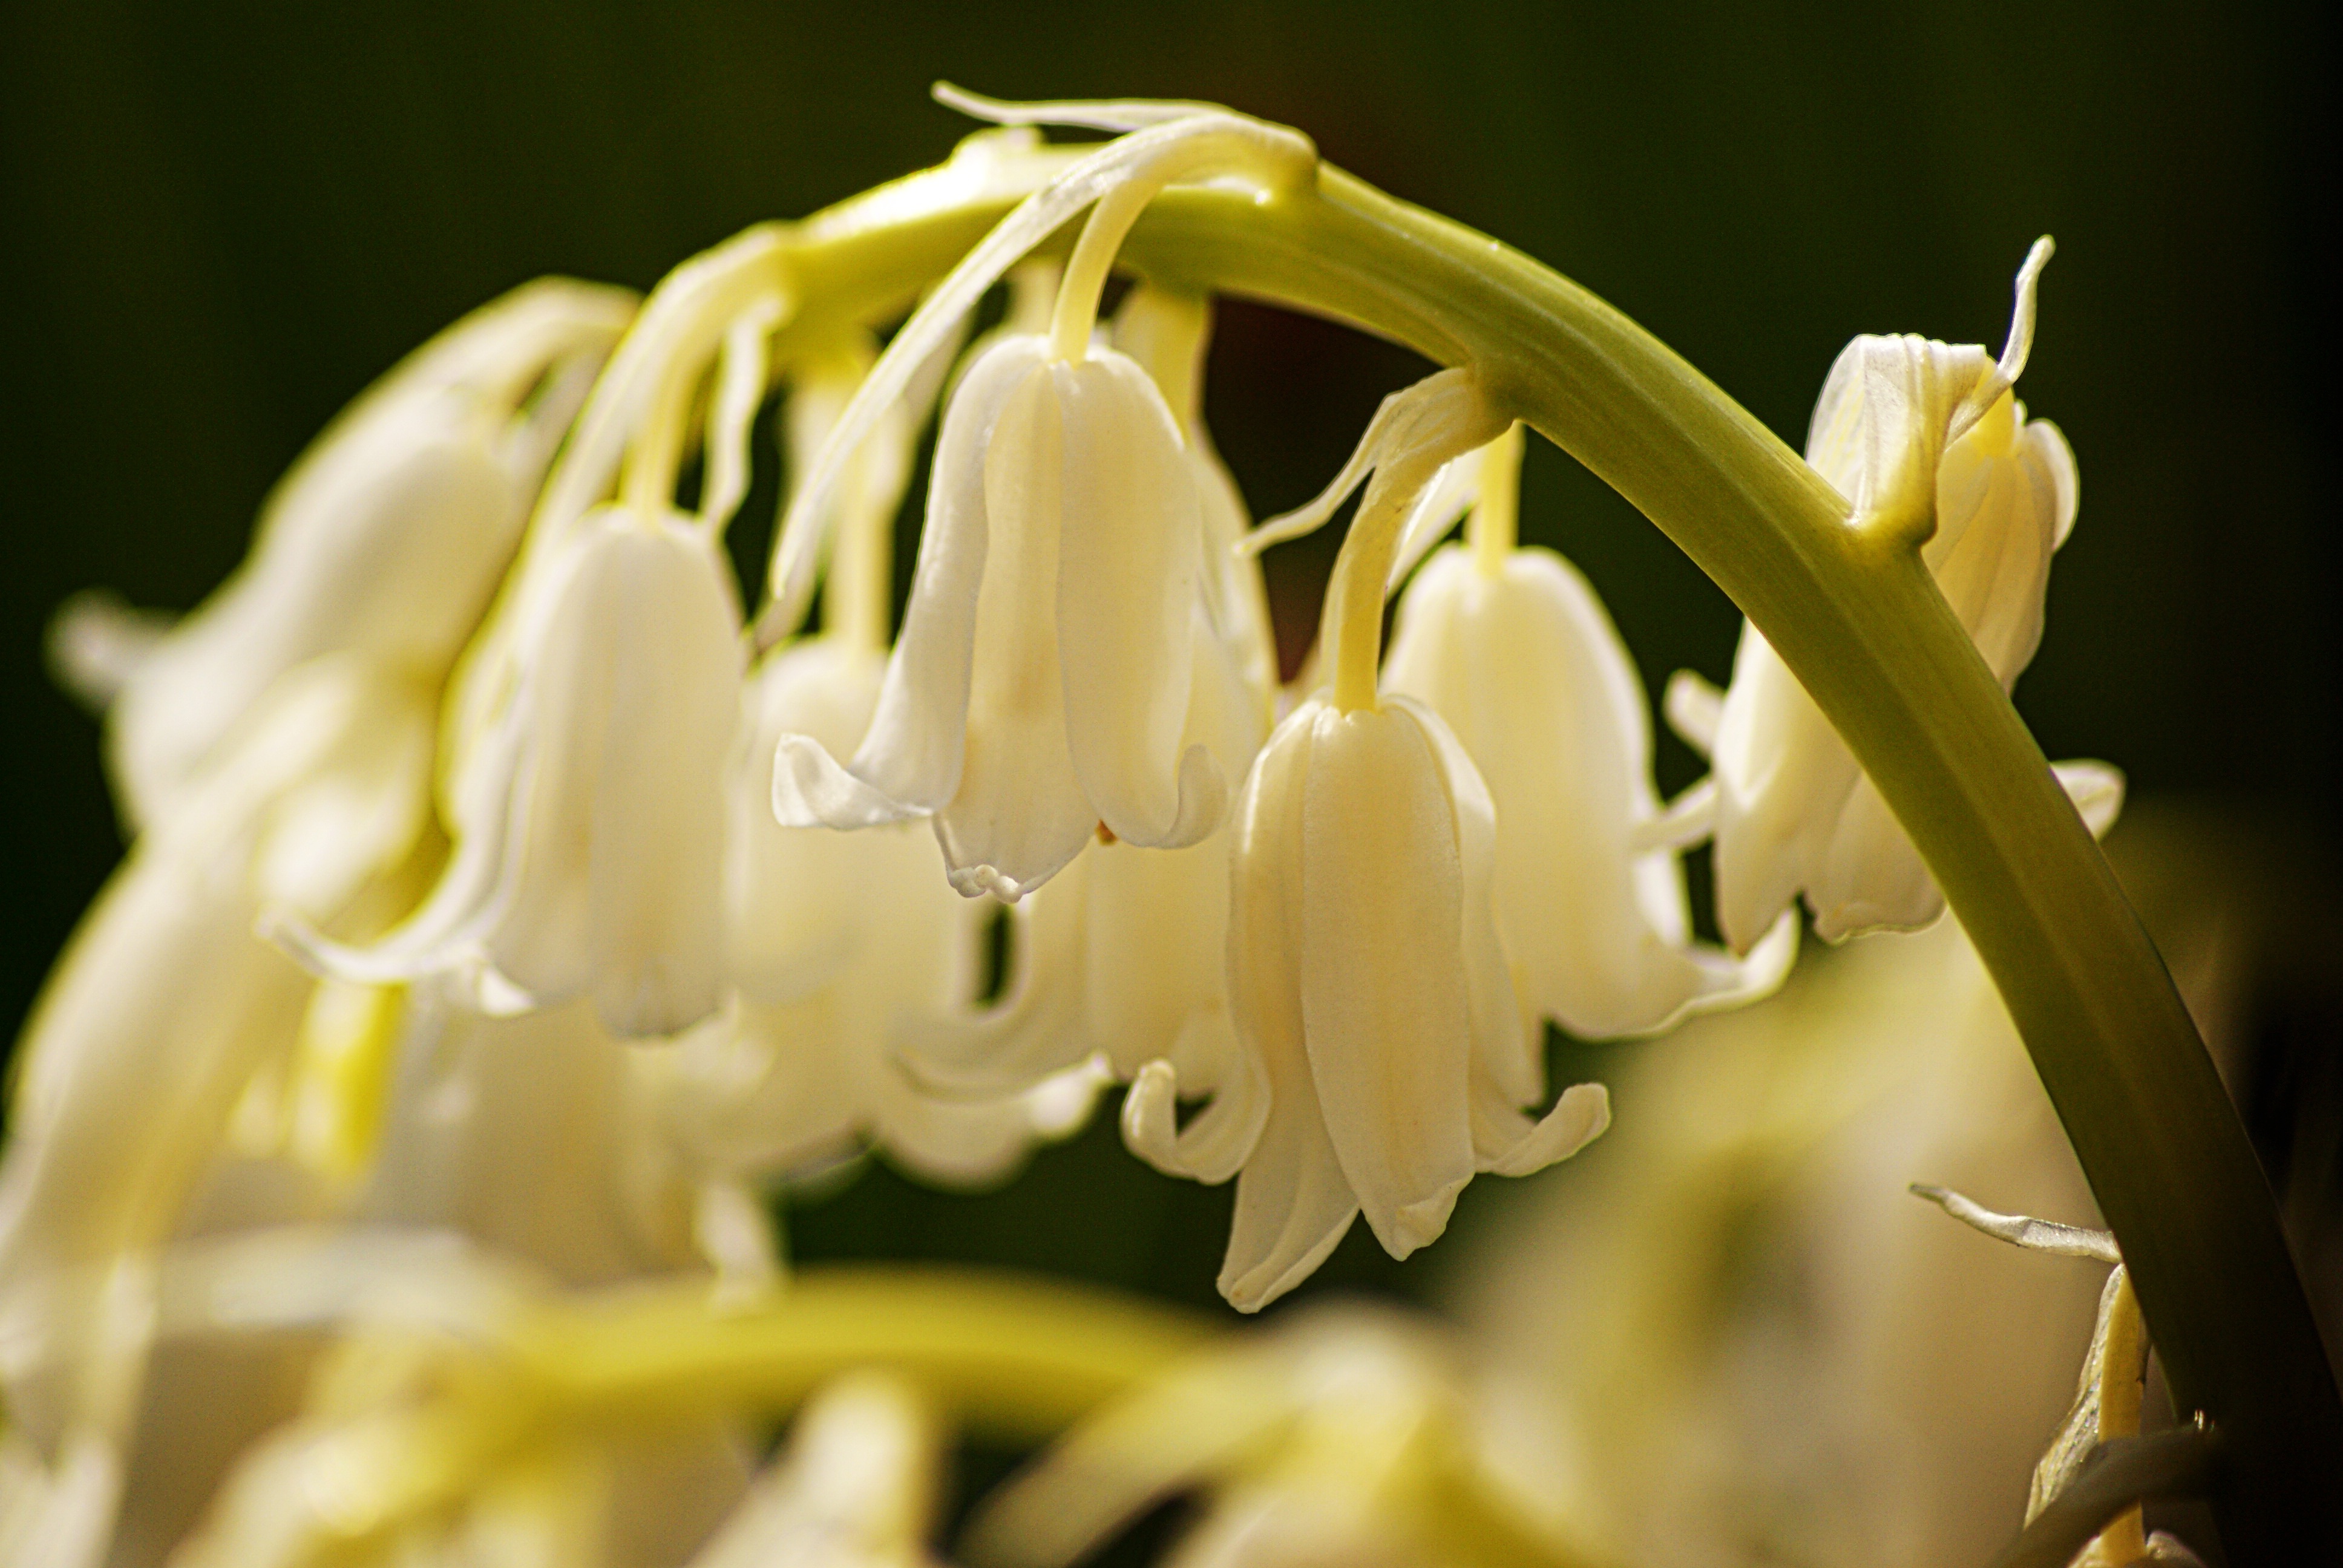
blossom, plant, photography, leaf, flower, bell, spring, green, botany, yellow, flora, white flower, wildflower, close up, sunny, shrub, sweetness, thrush, macro photography, flowering plant, labour day, plant stem, land plant